Odes (Horace)

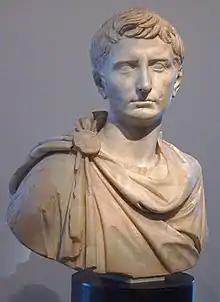
A bust of Octavian, dated . Capitoline Museums, Rome

The poet invokes Fortune as an all-powerful goddess. He implores her to preserve Octavian in his distant expeditions, and to save the state from ruinous civil wars.